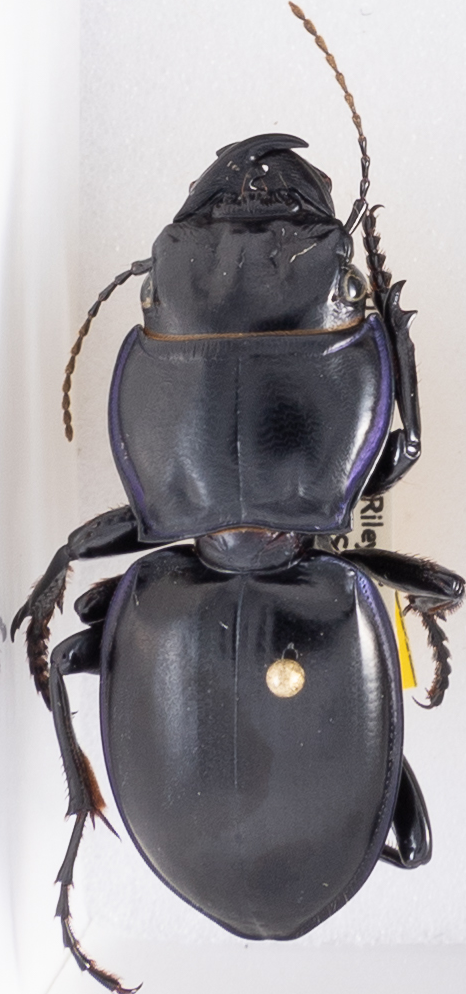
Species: Pasimachus californicus
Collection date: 2020-08-10
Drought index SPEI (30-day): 0.992
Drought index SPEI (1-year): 0.746
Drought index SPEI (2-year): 2.09